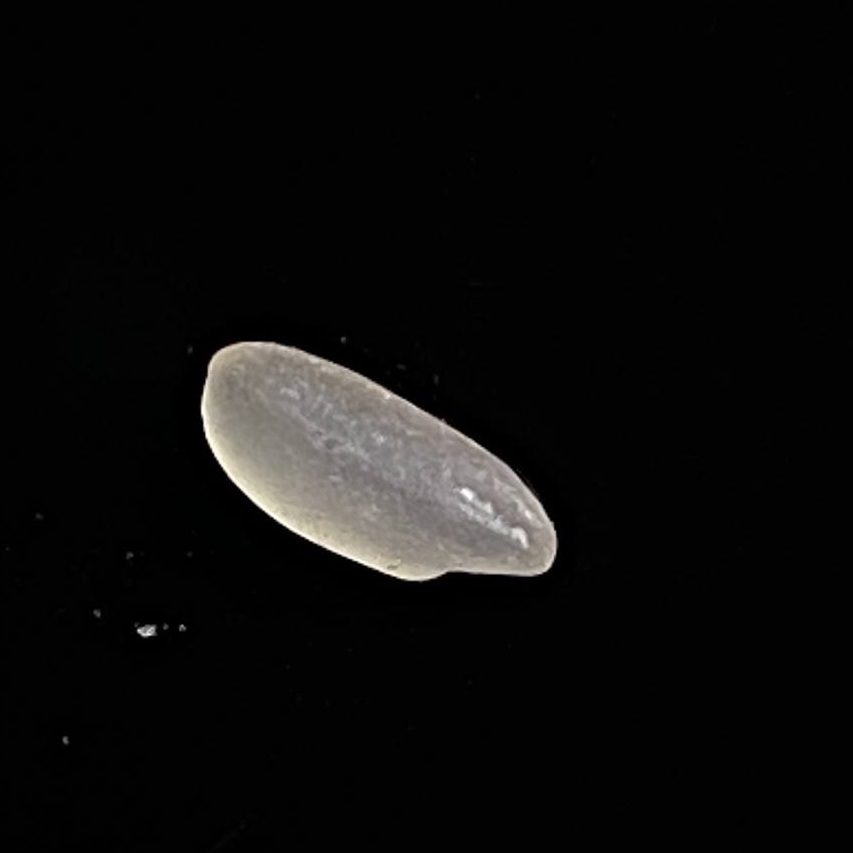
Rice variety: Gutisharna